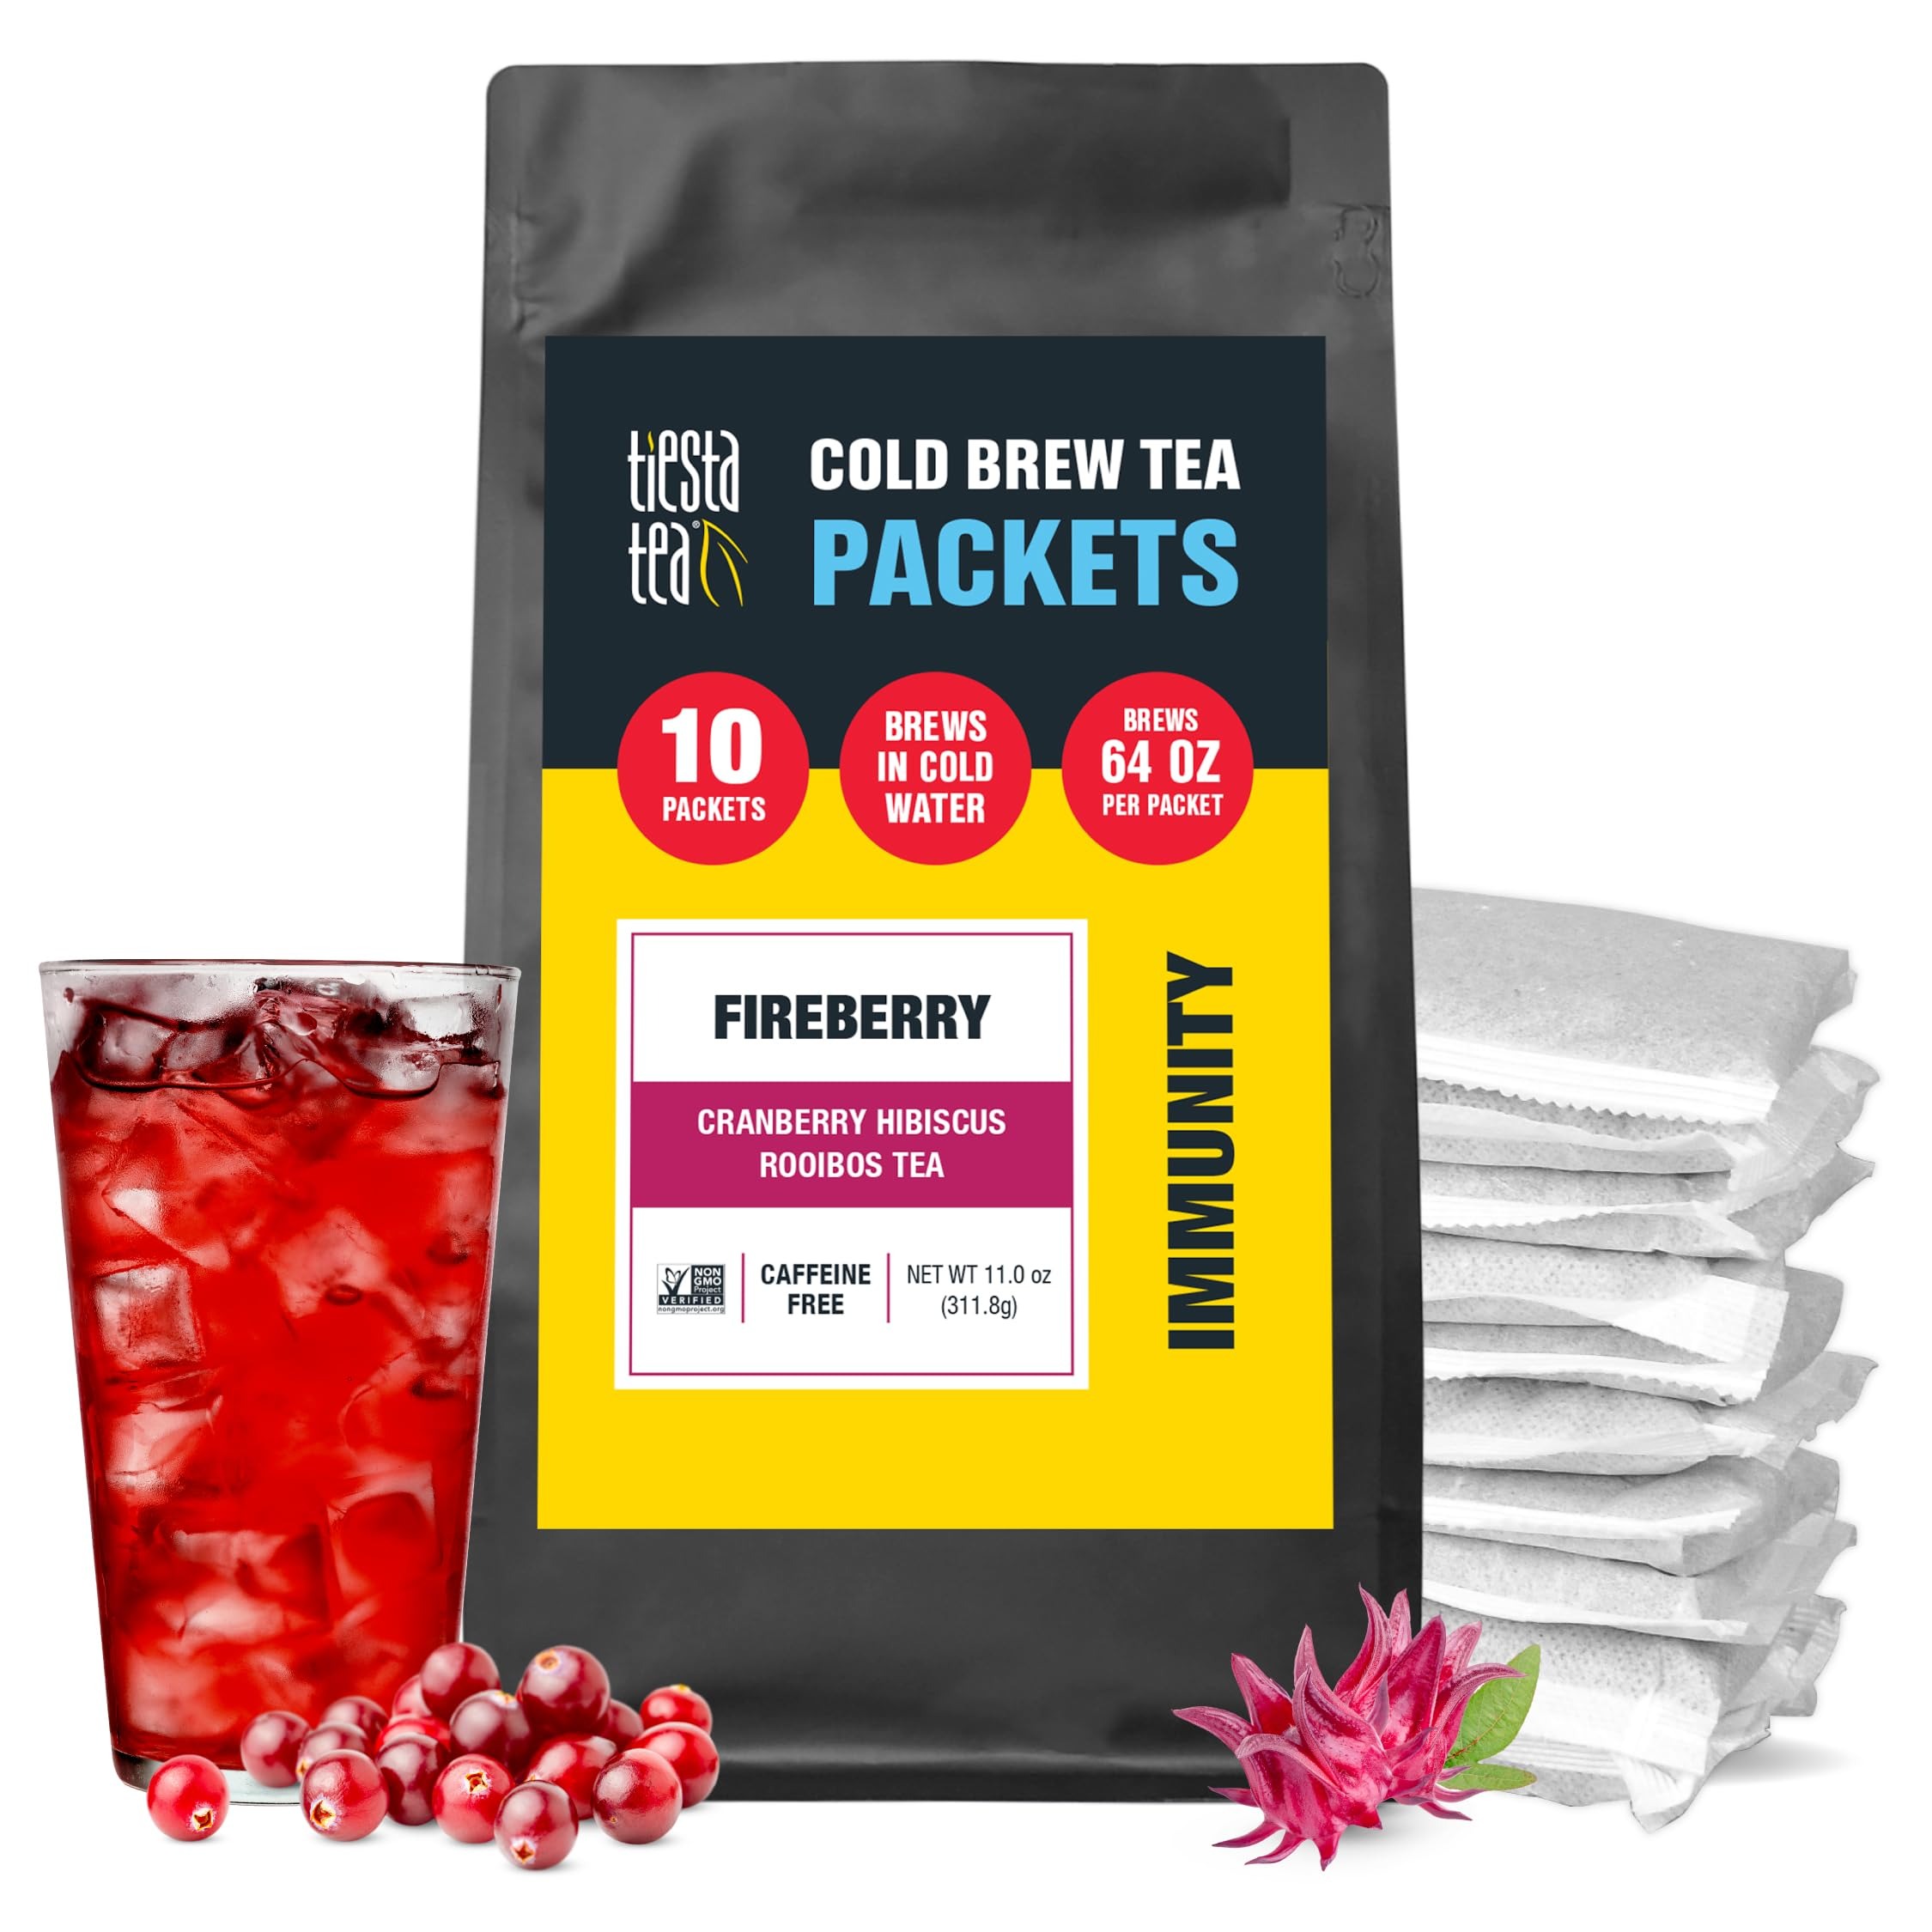
Item Name: Tiesta Tea - Fireberry Cold Brew | Loose Leaf | Cranberry Hibiscus Rooibos Tea | Premium Non-Caffeinated Blend | Cold Brew Packets | Makes 64 oz Per Bag (Pack of 10)
Bullet Point 1: REFRESHING CRANBERRY HIBISCUS ROOIBOS TEA BLEND: Tiesta Tea's Fireberry Cold Brew Tea Packets offer a delightful blend of cranberry, hibiscus, and rooibos, combining sweet and tart notes for a smooth, refreshing cold brew. Perfect for any time of day, it’s designed for cold brewing, delivering a consistent, invigorating flavor.
Bullet Point 2: ALL-NATURAL, HIGH-QUALITY INGREDIENTS: Fireberry Cold Brew Tea Packets are crafted with a premium blend of hibiscus, rose hip, rooibos, elderberries, currants, blackberry leaves, cranberries, and rose petals. This carefully selected mix creates a delicious and authentic cold brew that’s easy to prepare.
Bullet Point 3: TOP-TIER LOOSE LEAF BLENDS: Enjoy the premium quality of Tiesta Tea’s cold brew blends. Made with high-quality loose leaf tea and real, visible ingredients, each brew infuses naturally in cold water, delivering a fresh, smooth flavor. Ideal for iced tea lovers who appreciate a vibrant, natural taste.
Bullet Point 4: EFFORTLESS COLD BREW TEA PREP: Preparing cold brew tea has never been simpler with Tiesta Tea’s convenient, pre-measured packets. Just drop one packet into 64 oz of cold or room temperature water, steep it in the fridge for 1.5 to 2 hours, then remove the packet. Enjoy smooth, vibrant cold brew tea that’s ready to serve over ice—effortless, delicious, and refreshing.
Bullet Point 5: SEASONAL FLAVORS: Tiesta Tea’s loose-leaf blends are crafted to complement the vibrant, sunny days of Spring and Summer. These refreshing and aromatic flavors are perfect for sipping on warm afternoons, whether you’re unwinding at home or enjoying time outdoors with friends.
Product Description: Tiesta Tea's Fireberry Cold Brew Tea Packets offer a delightful blend of cranberry, hibiscus, and rooibos, combining sweet and tart notes for a smooth, refreshing cold brew. Crafted with high-quality, all-natural ingredients, each blend delivers smooth, vibrant flavors perfect for cold brewing. The easy-to-use, pre-measured packets make preparation a breeze—simply steep in cold or room temperature water for a few hours and enjoy a naturally invigorating drink. Tiesta Tea offers a variety of seasonal and classic flavors to suit every taste, making it the ideal choice for iced tea lovers looking for a flavorful, effortless tea experience.
Value: 11.0
Unit: Ounce

Price: 25.95